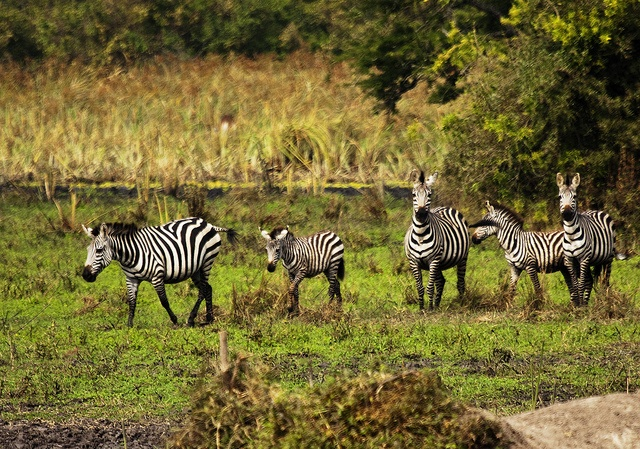
Group of zebras walking single file through a field
A herd of zebra standing on top of a green field.
Many zebras standing in a grassy field together.
A few animals that are on a grassy field.
A group of zebra's walking through a field.